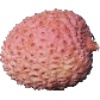
Label: Lychee 1